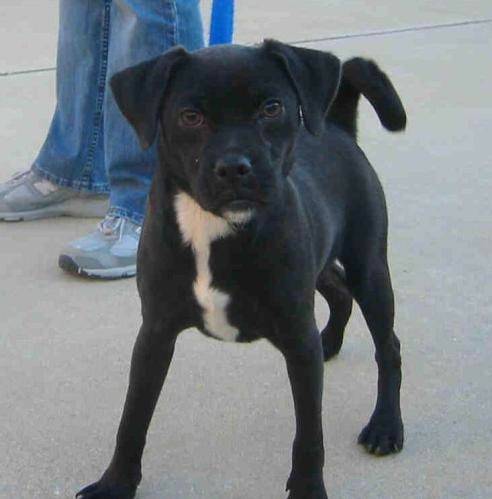
Label: dog